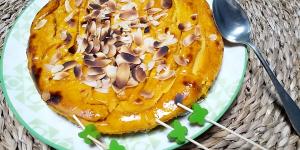
tarta de calabaza y queso